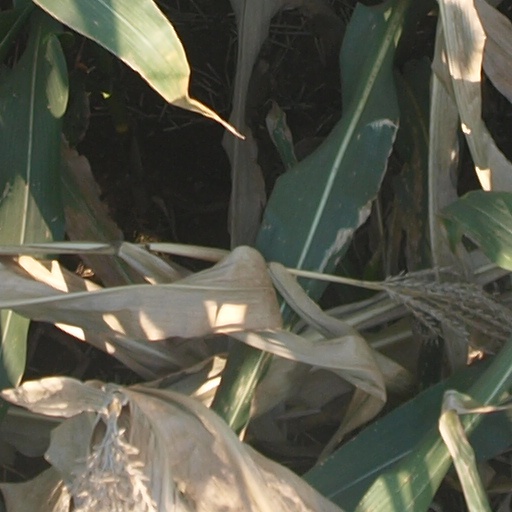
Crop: maize; corn